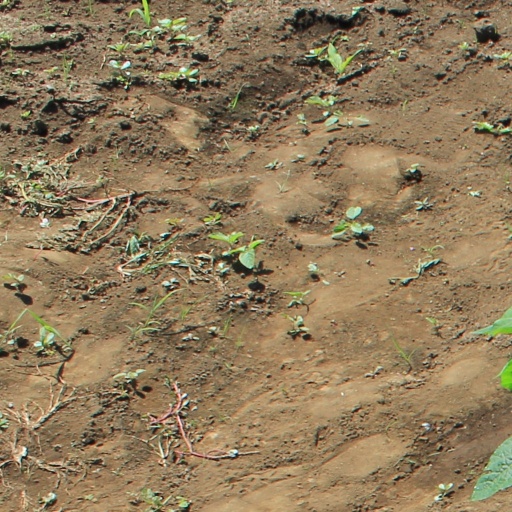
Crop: soybean